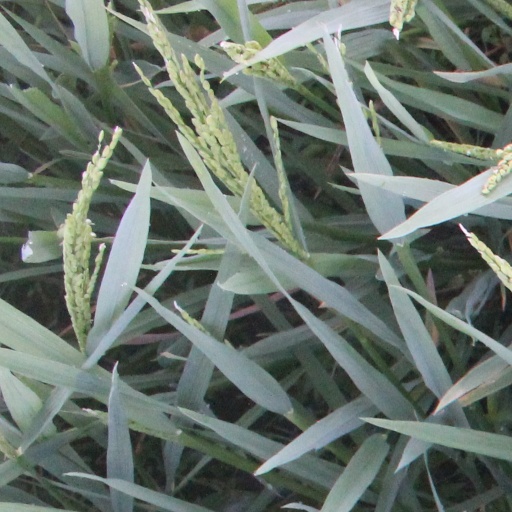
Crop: rice